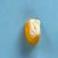
Maize quality: Good